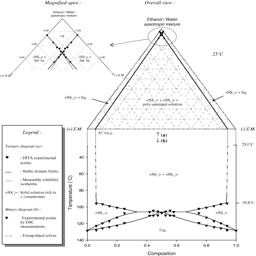
isothermal section of the ternary phase diagram